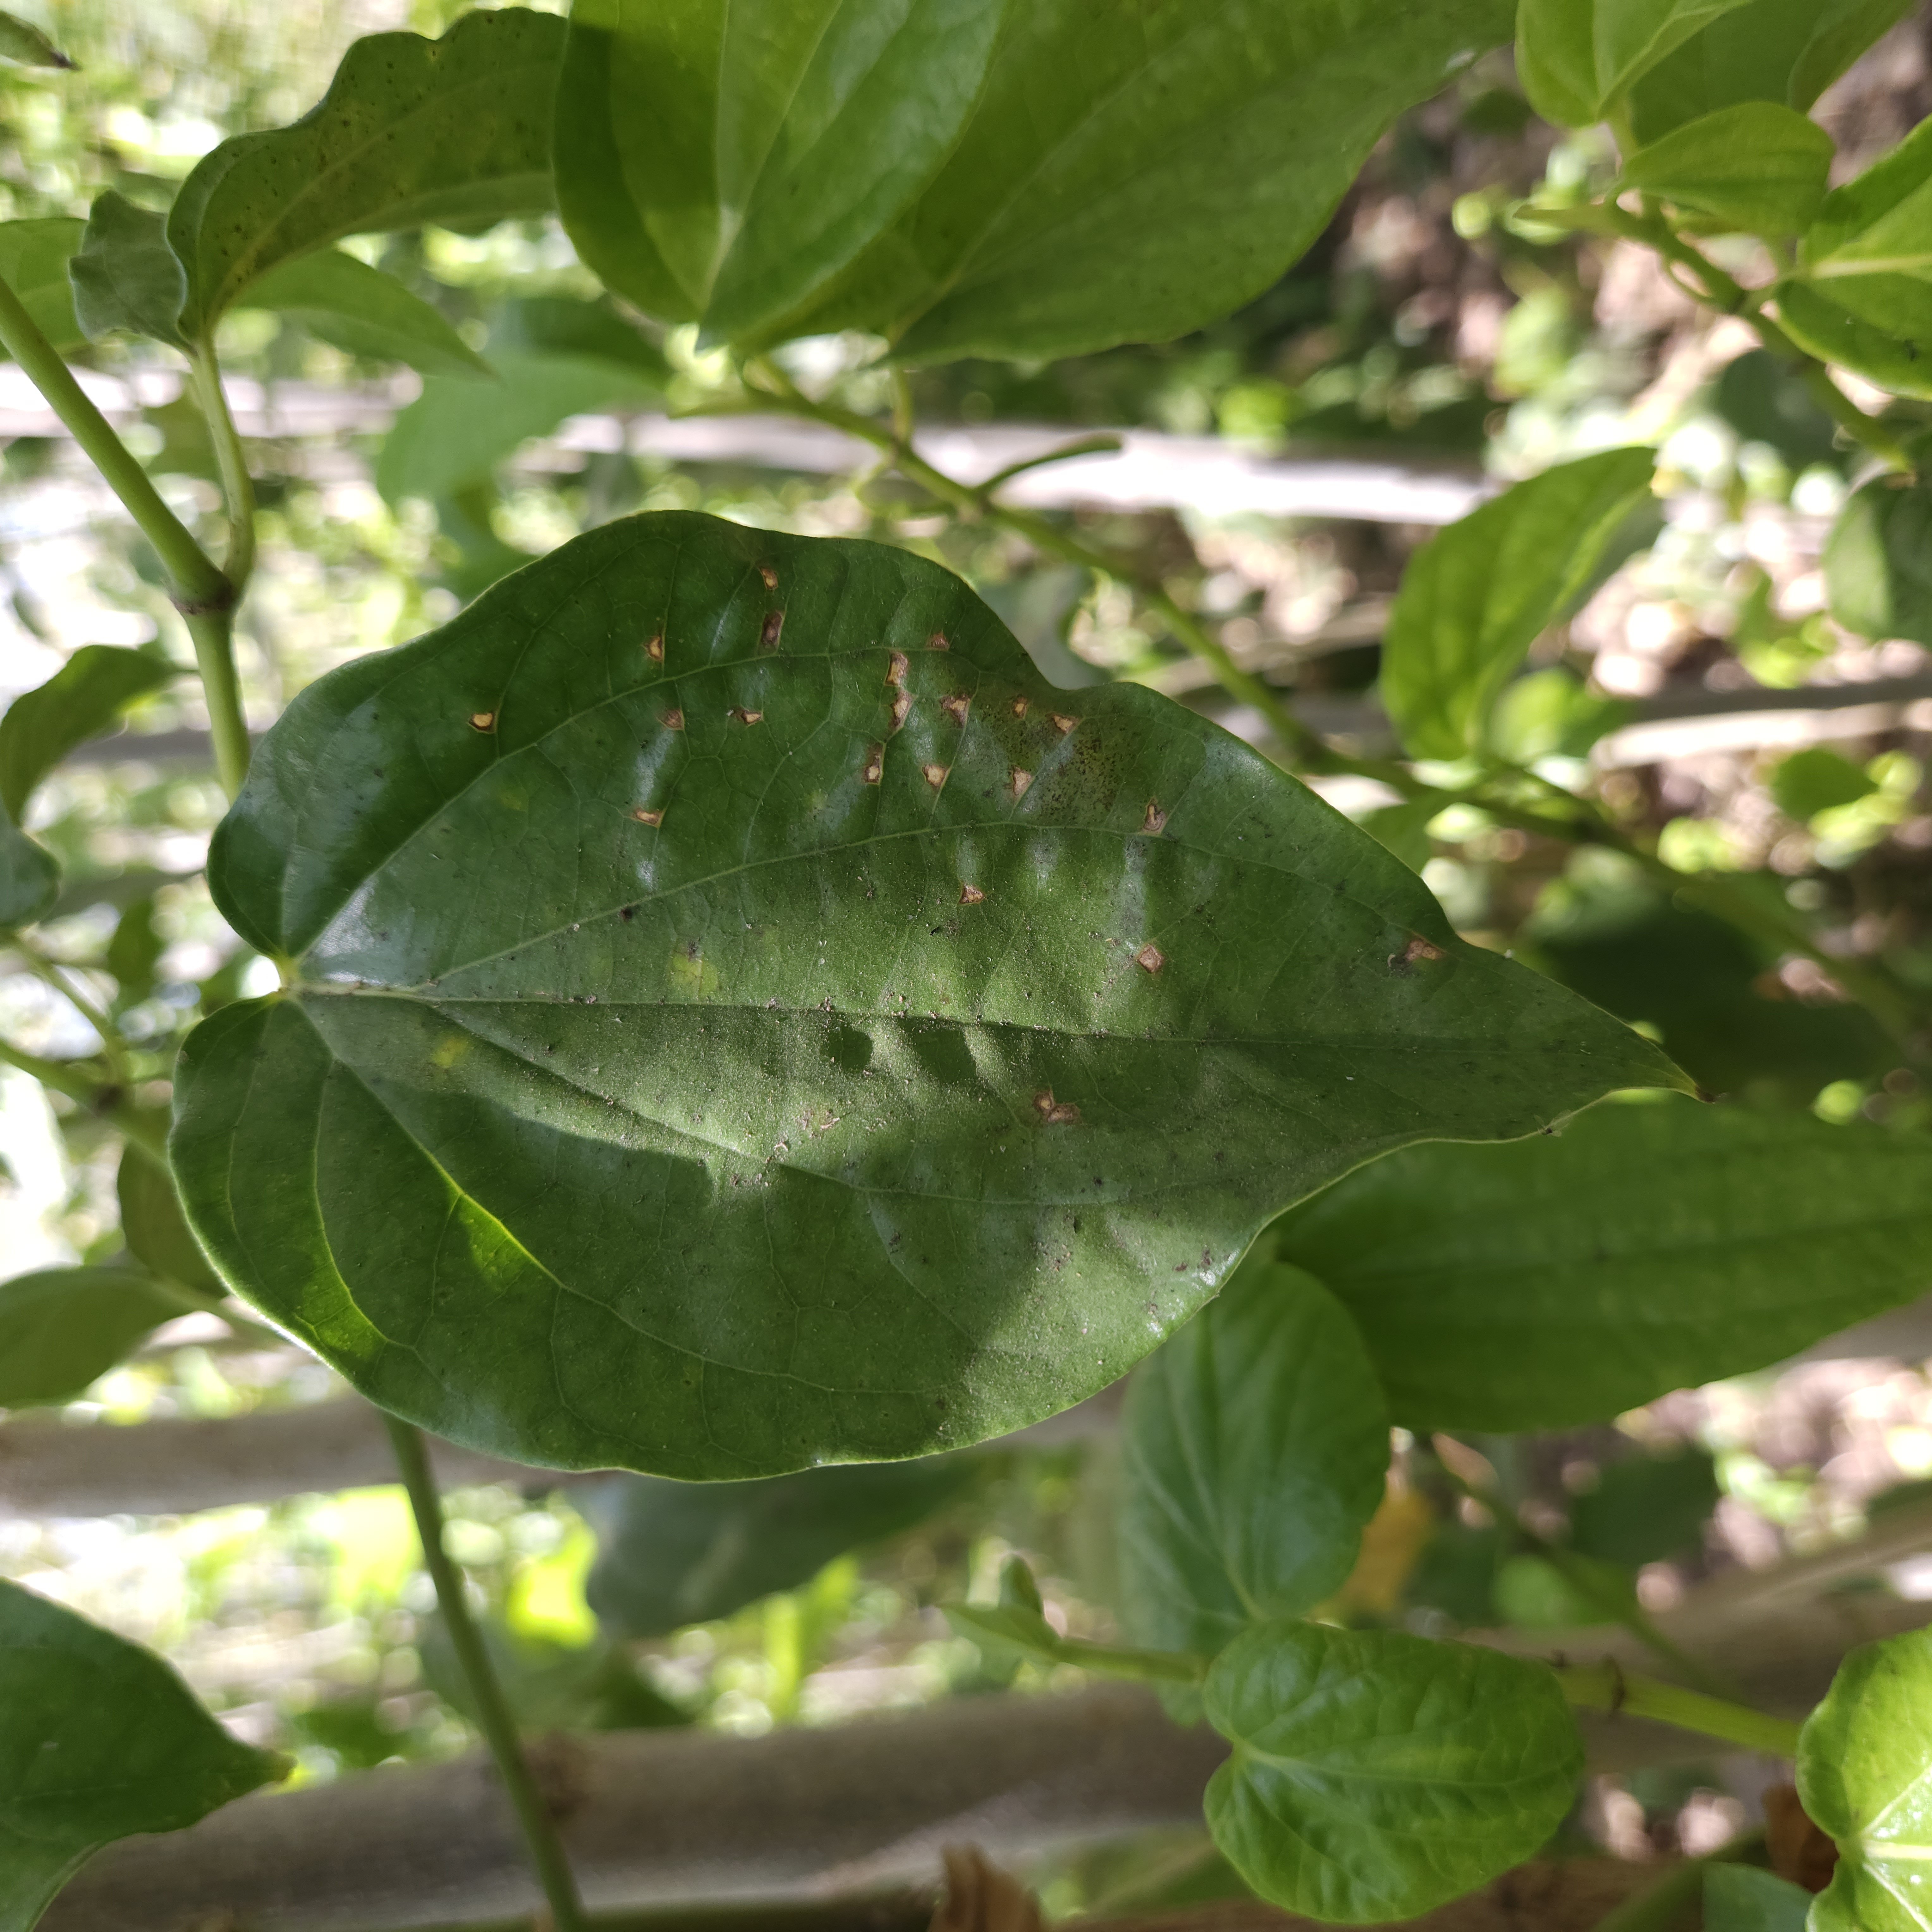
Label: Diseased